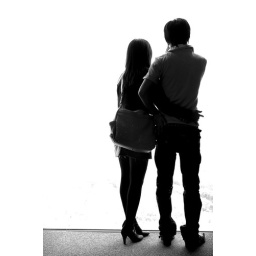
Taken against the window from the 60th floor of Shinecity 60 observatorium.